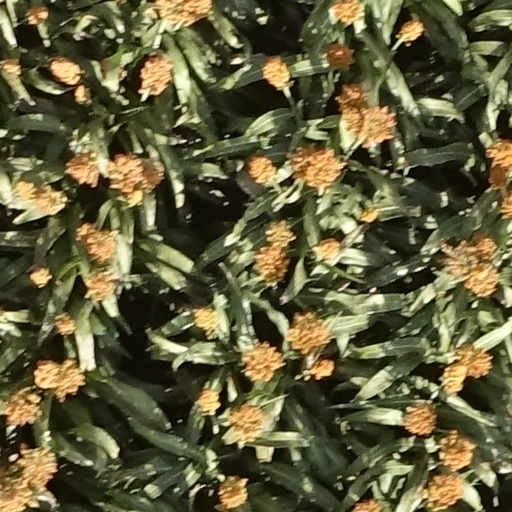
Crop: sorghum